Cool Me Down (Margaret song)

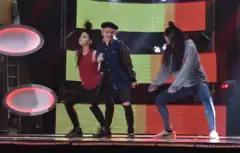
Margaret performing on-stage accompanied by two dancers.

In November 2015, Margaret with producers and songwriters Wrethov, Arash, and Uhlmann were in a recording studio working on a song. Eurowizja.org later reported that Polish broadcaster Telewizja Polska (TVP) approached and selected Margaret internally to represent Poland in Eurovision Song Contest 2016, and "Cool Me Down" was written specifically for the contest. Graphics to announce her as Poland's representative were reportedly finalised. However, the decision to select Polish entry for the contest in a national final was made last minute by new TVP chairman Jacek Kurski who took over in January 2016.